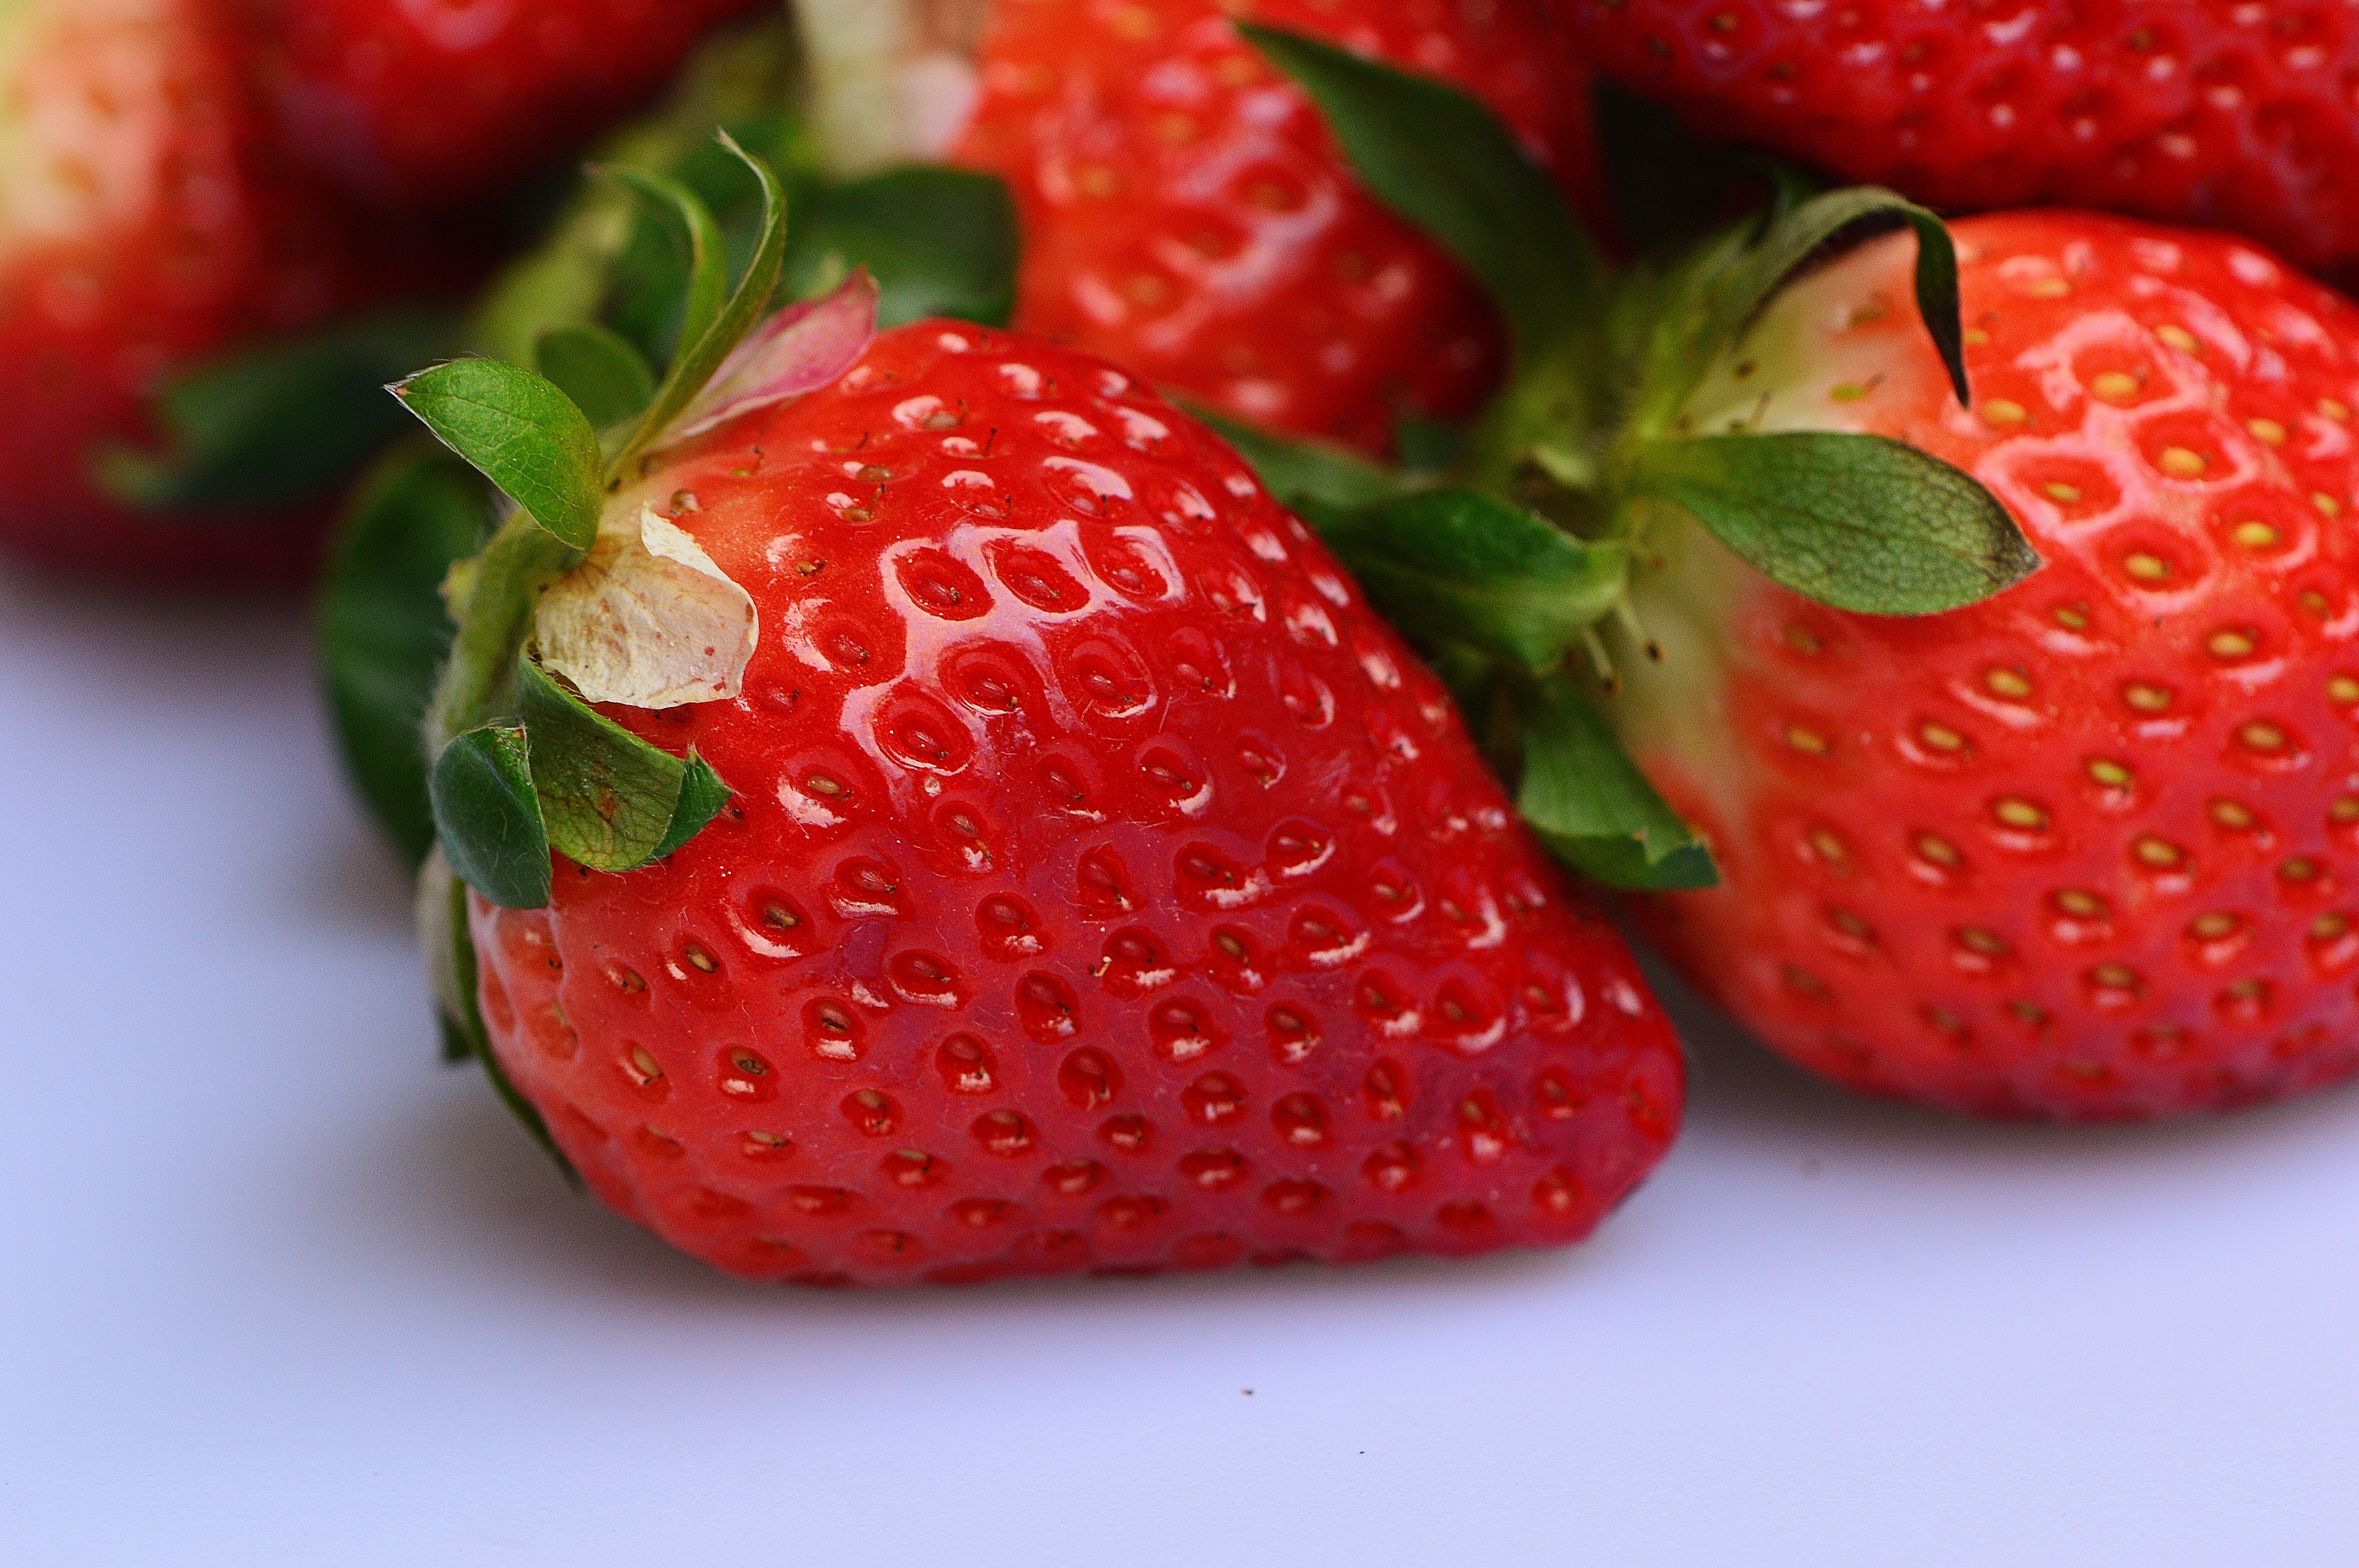
plant, fruit, sweet, food, red, produce, close, eat, delicious, strawberry, fruits, strawberries, frutti di bosco